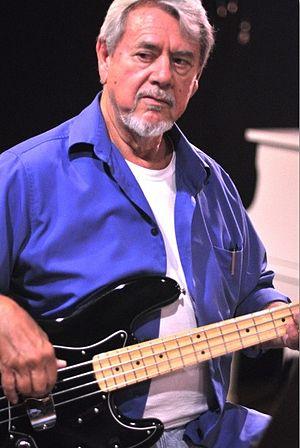
Joe Osborn, né le 28 août 1937 à Mound en Louisiane et mort le 14 décembre 2018 à Greenwood, est un bassiste américain.